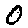
Label: 0